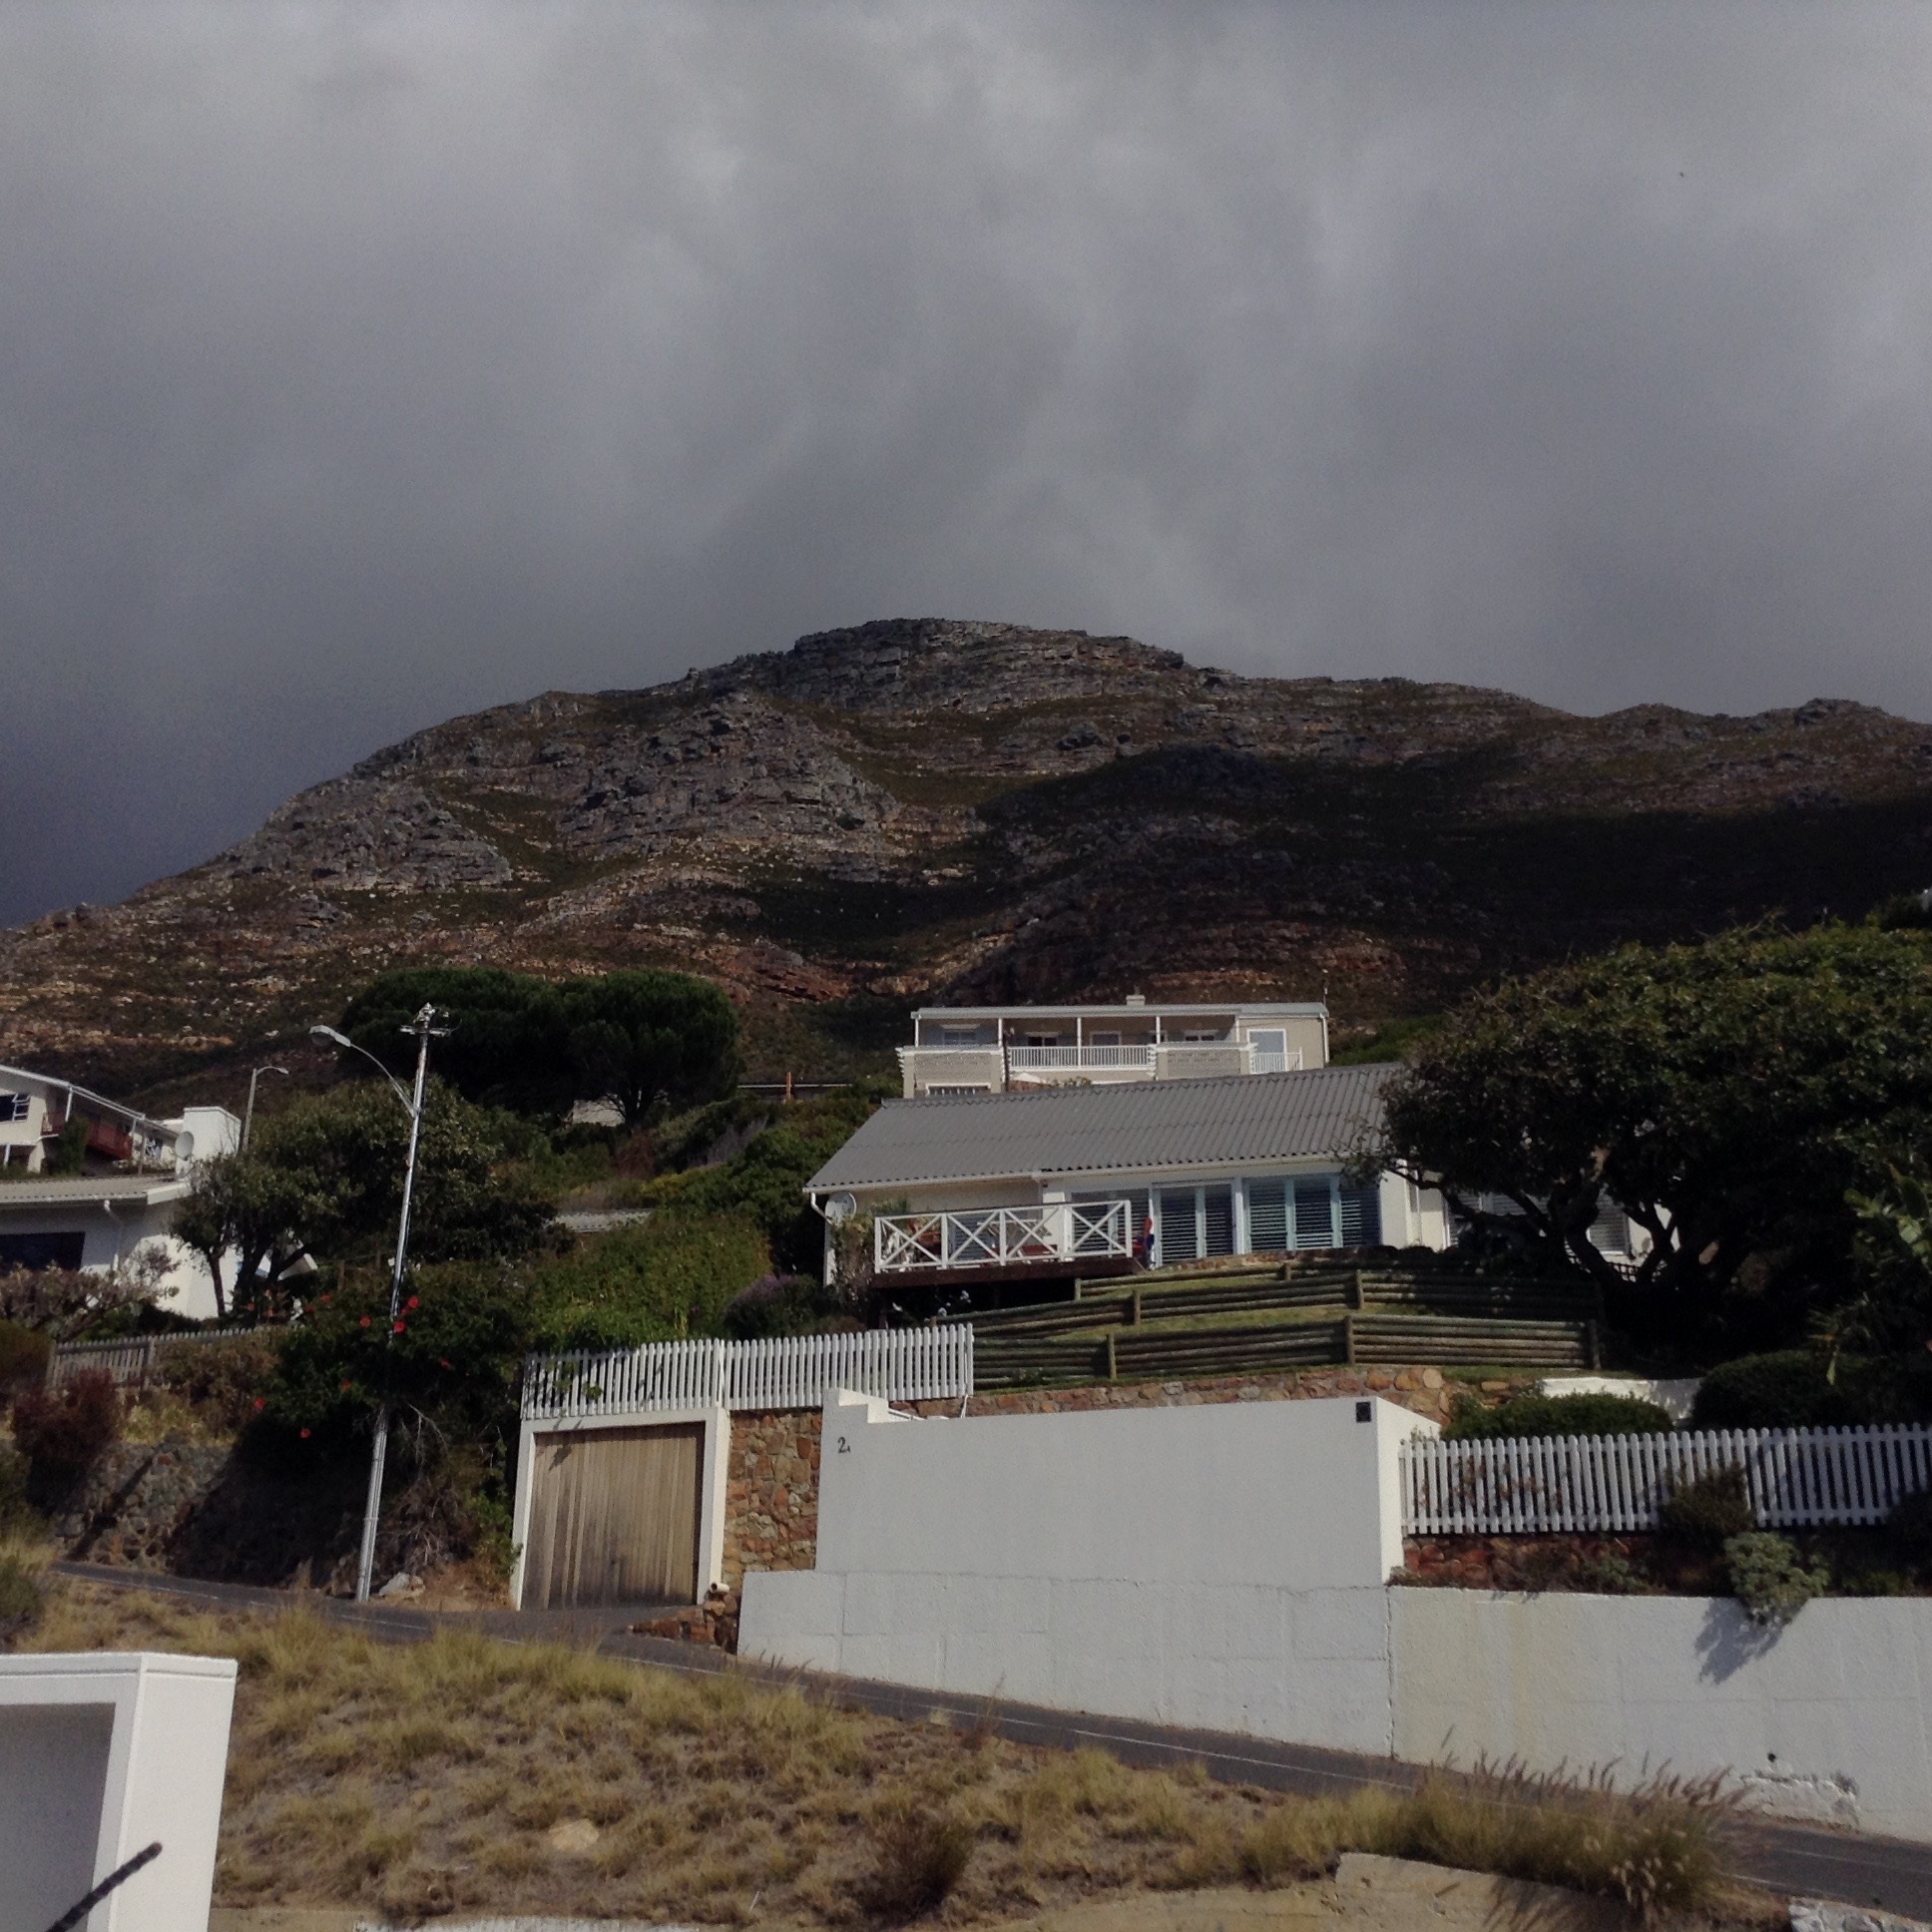
beach, sea, coast, nature, ocean, mountain, snow, house, hill, lake, coastline, seascape, weather, bay, reservoir, rocks, atlantic, south africa, cape town, kalk bay